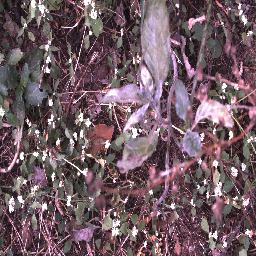
Label: snake_weed